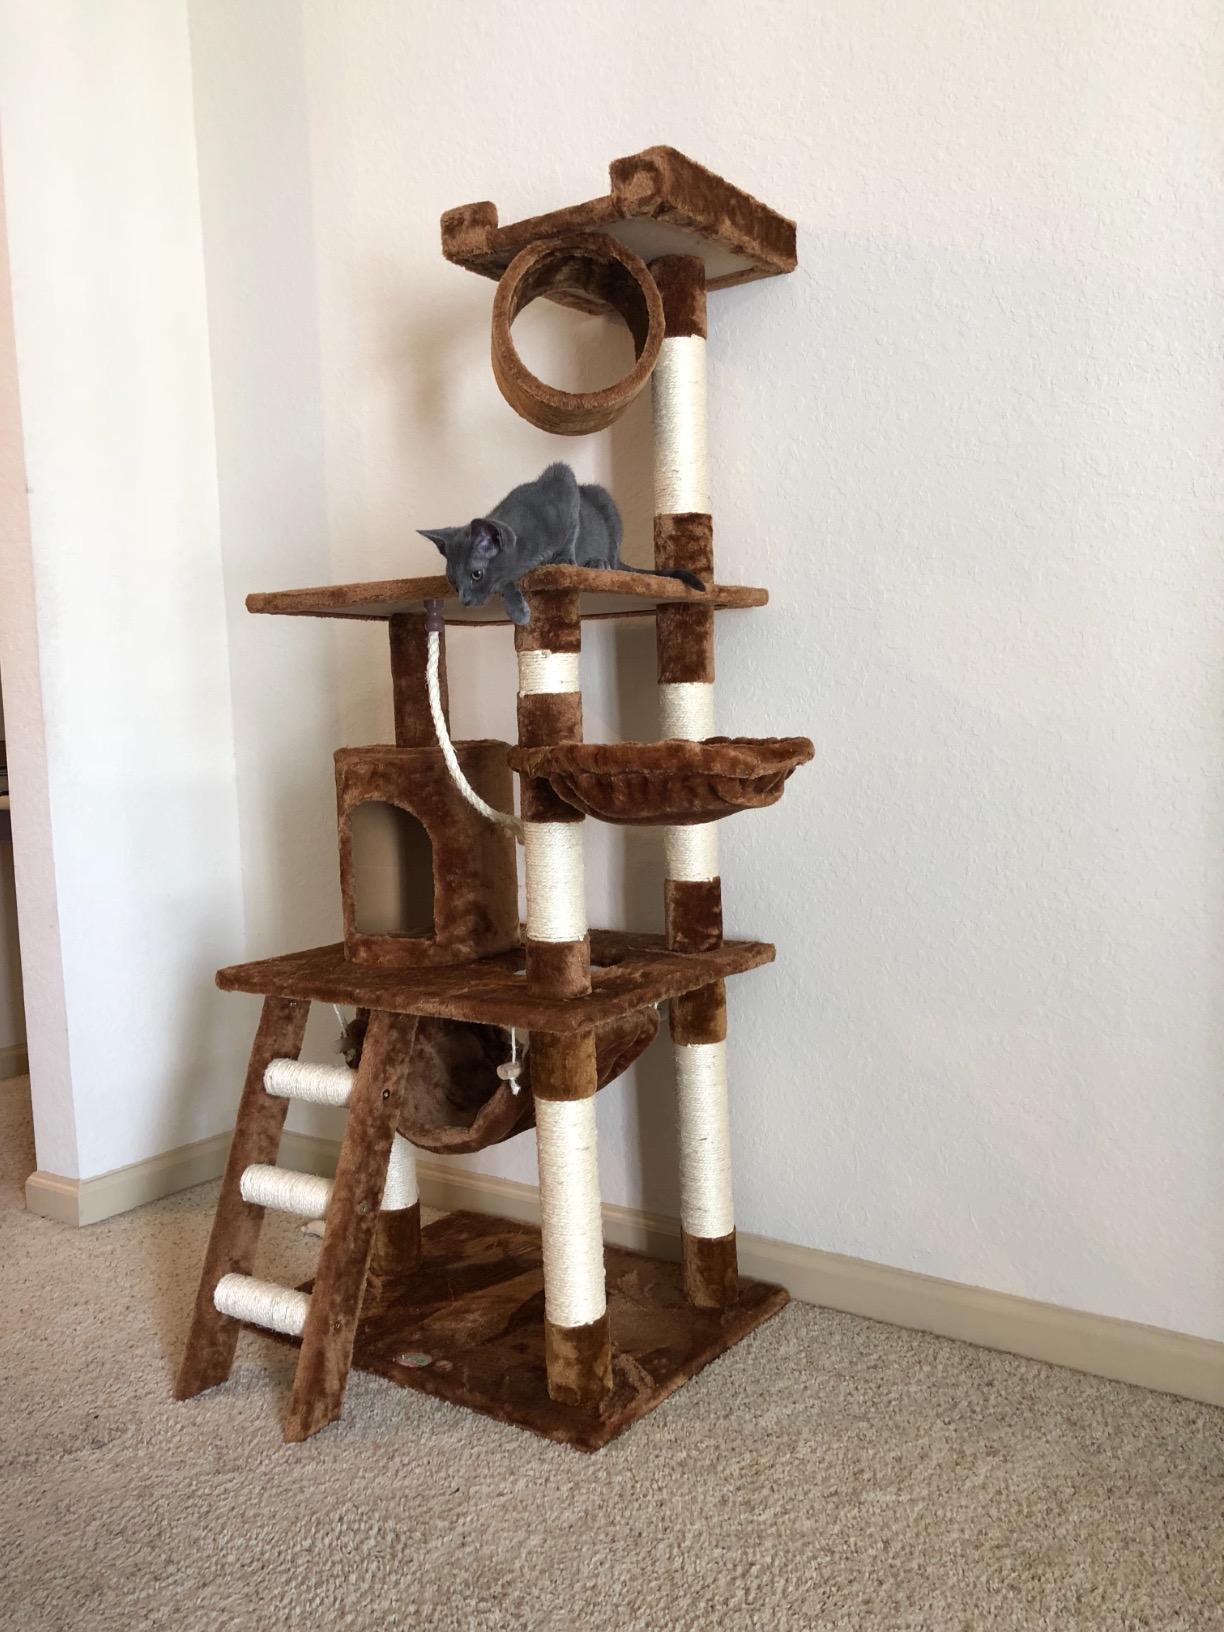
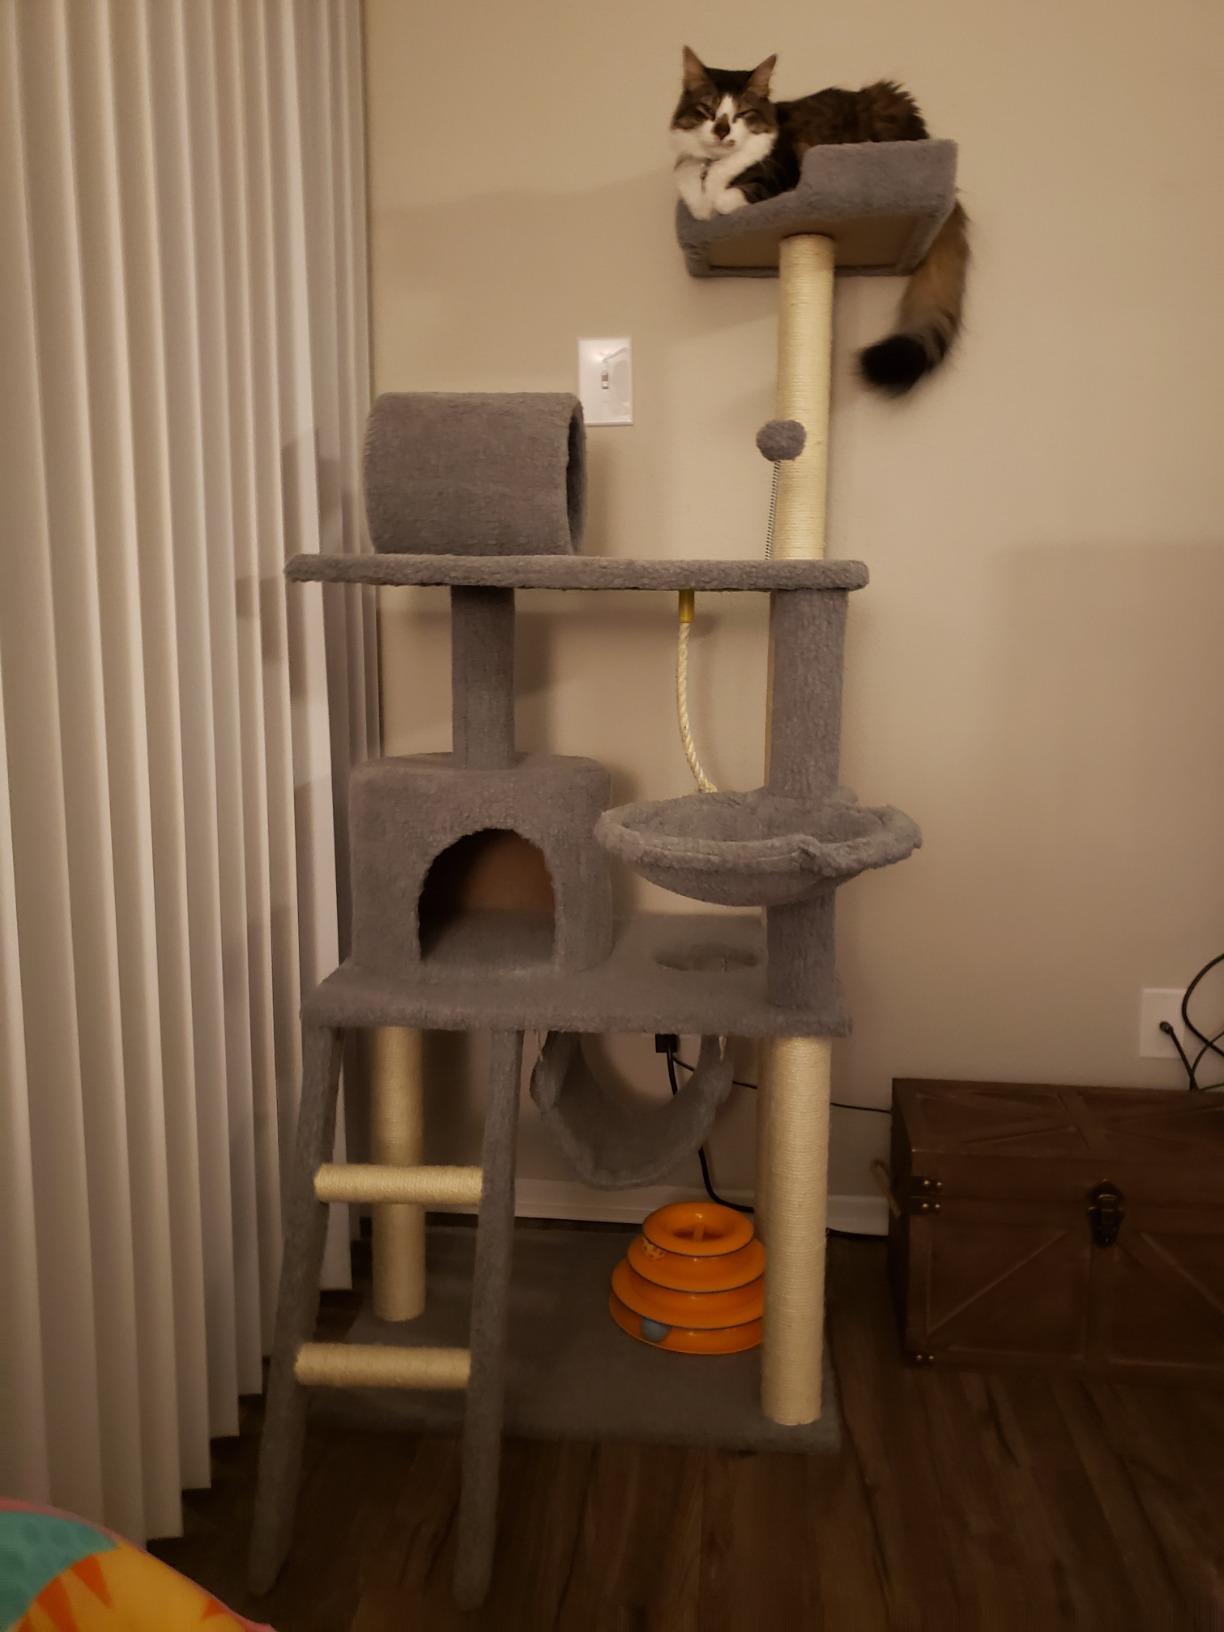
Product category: items_cat tree
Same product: no